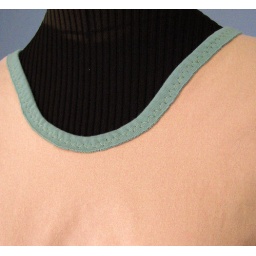
Reconstructed shirt in peach, sage green and sunflower yellow.